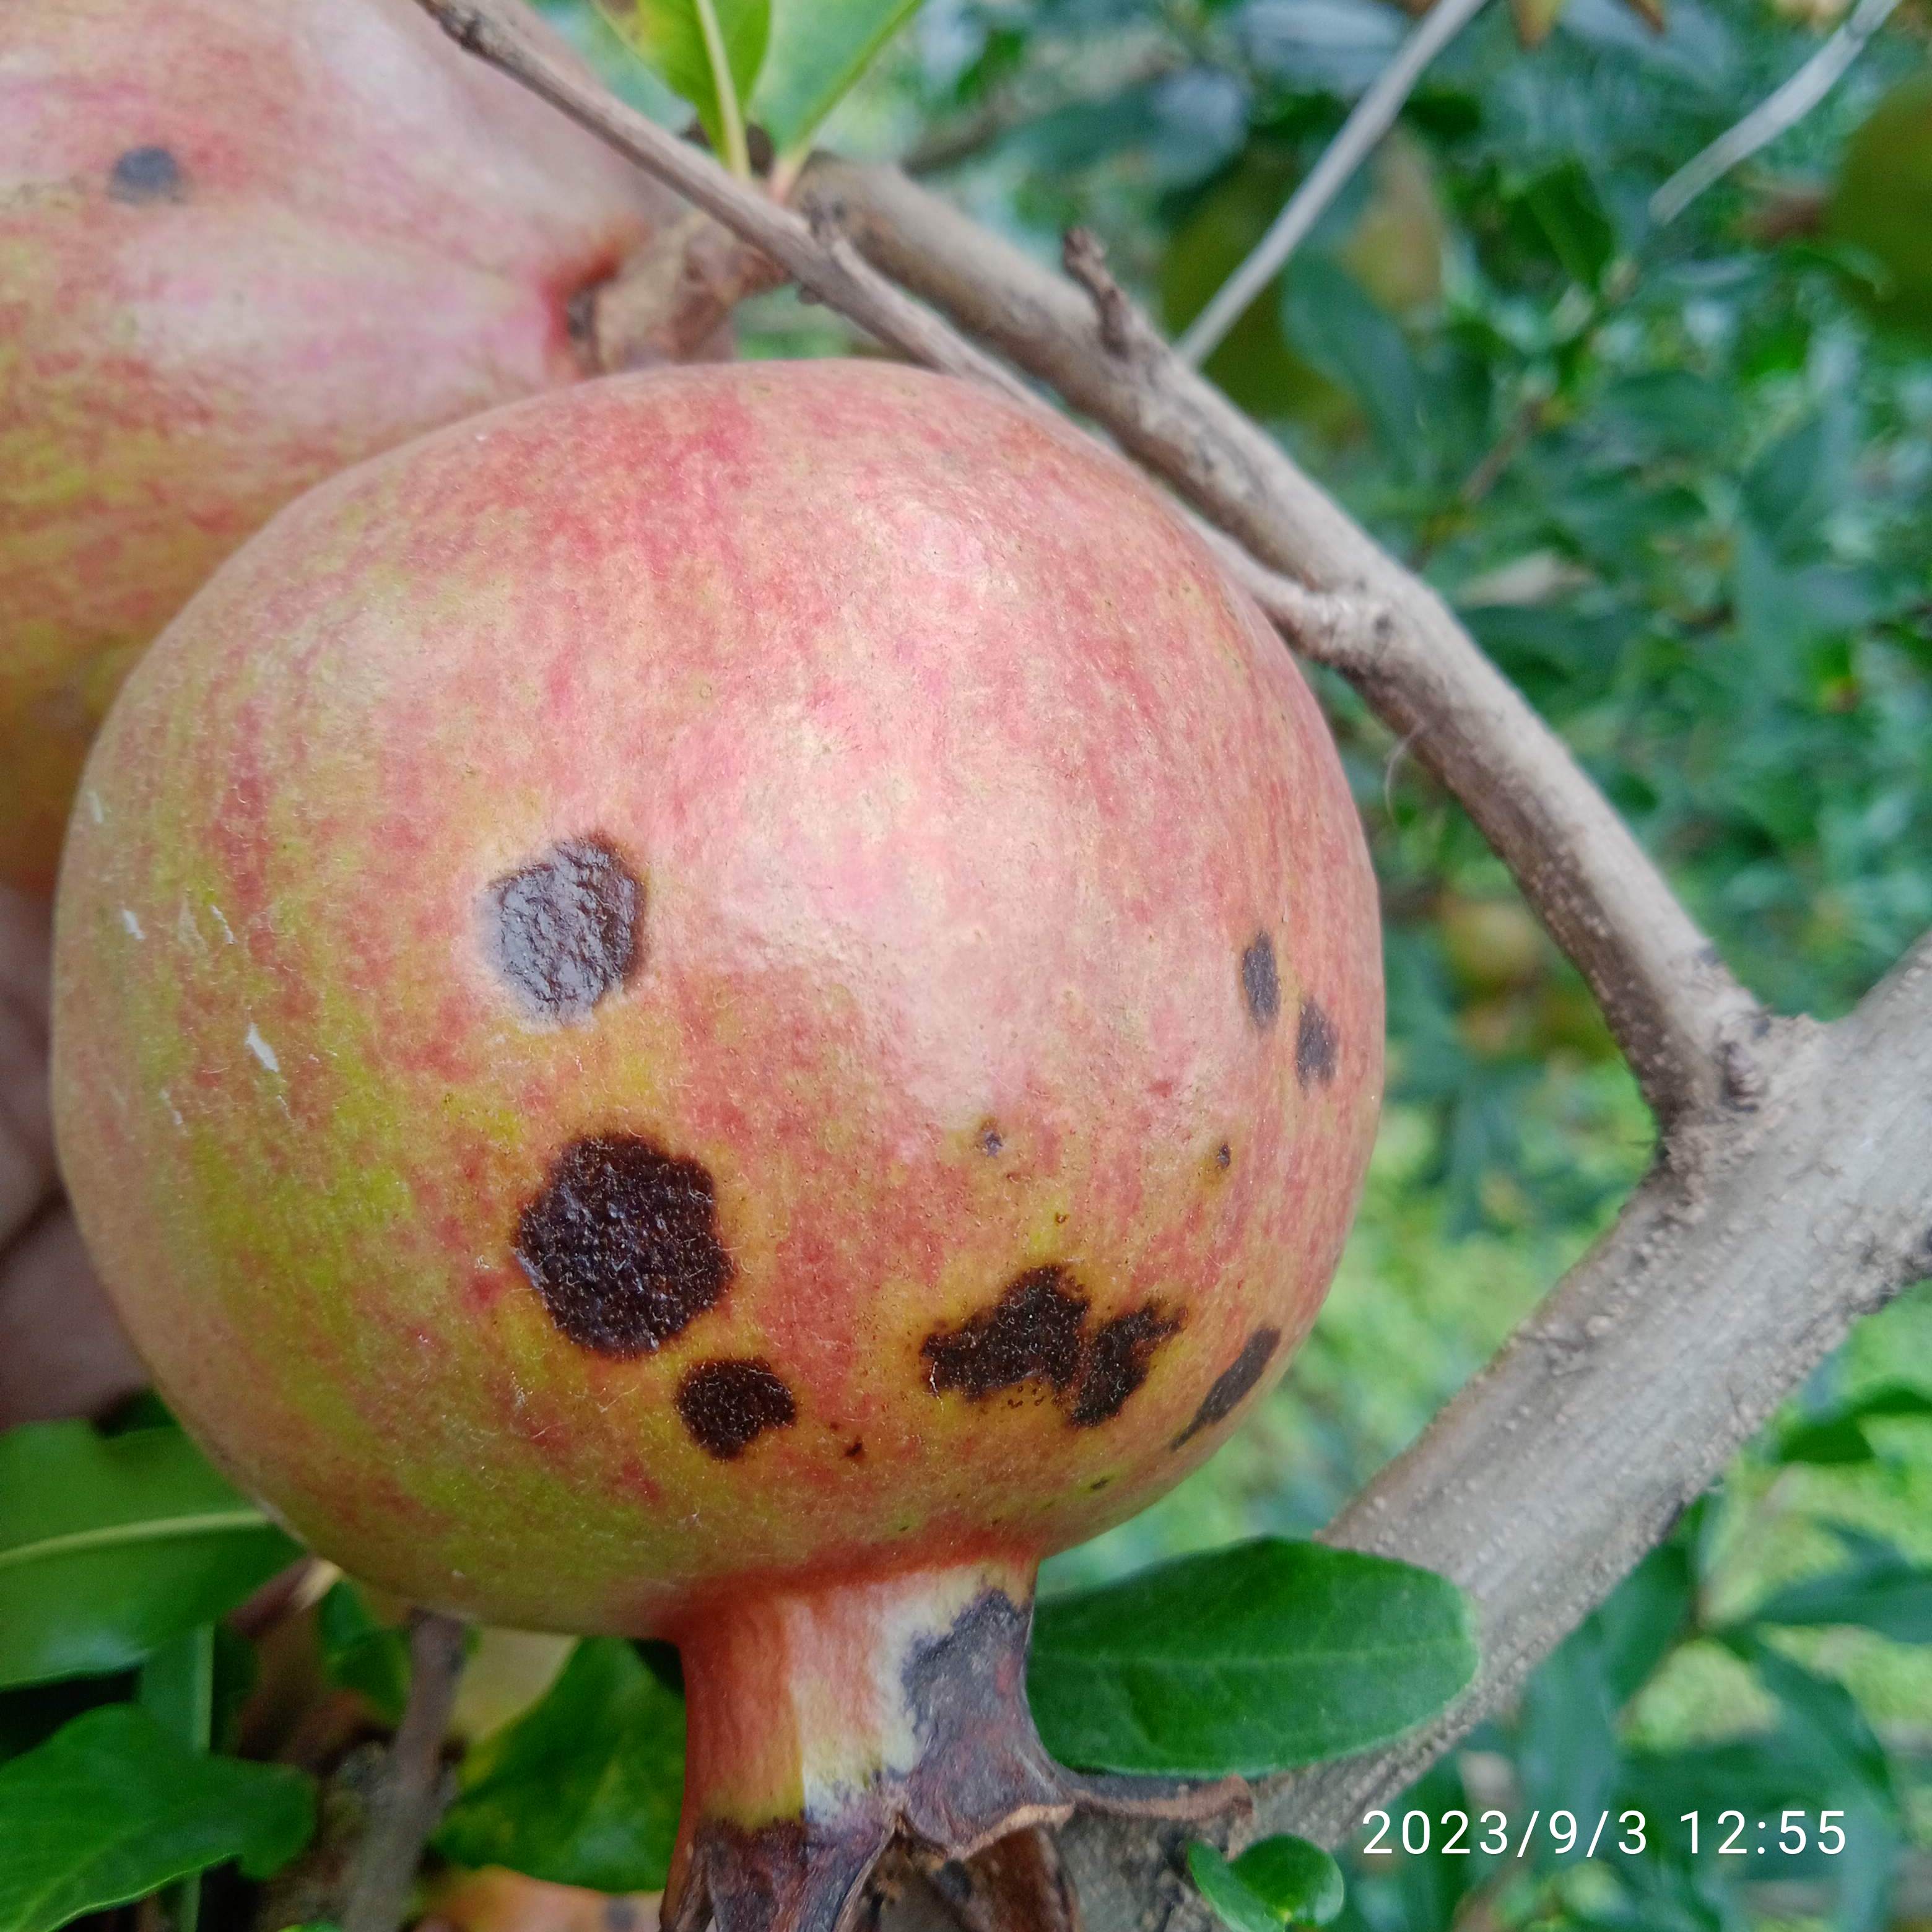
Label: Anthracnose